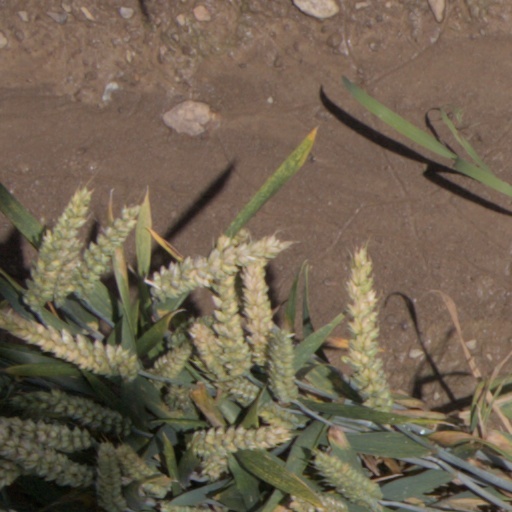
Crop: wheat